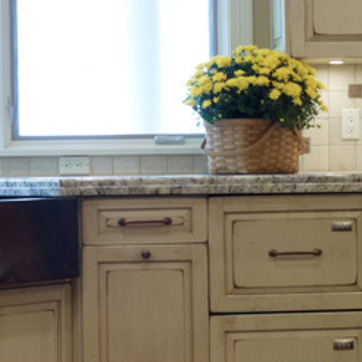
Material: polishedstone